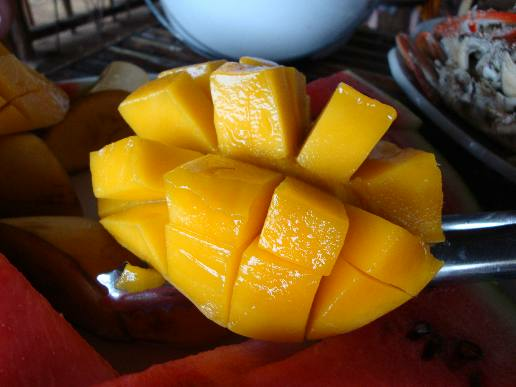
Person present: No